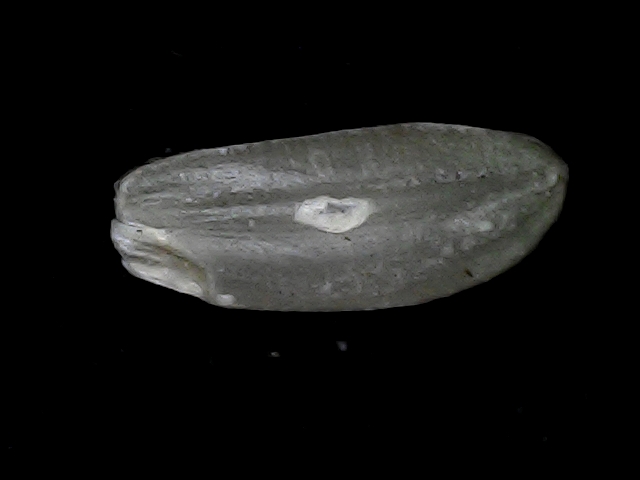
Rice variety: BD93